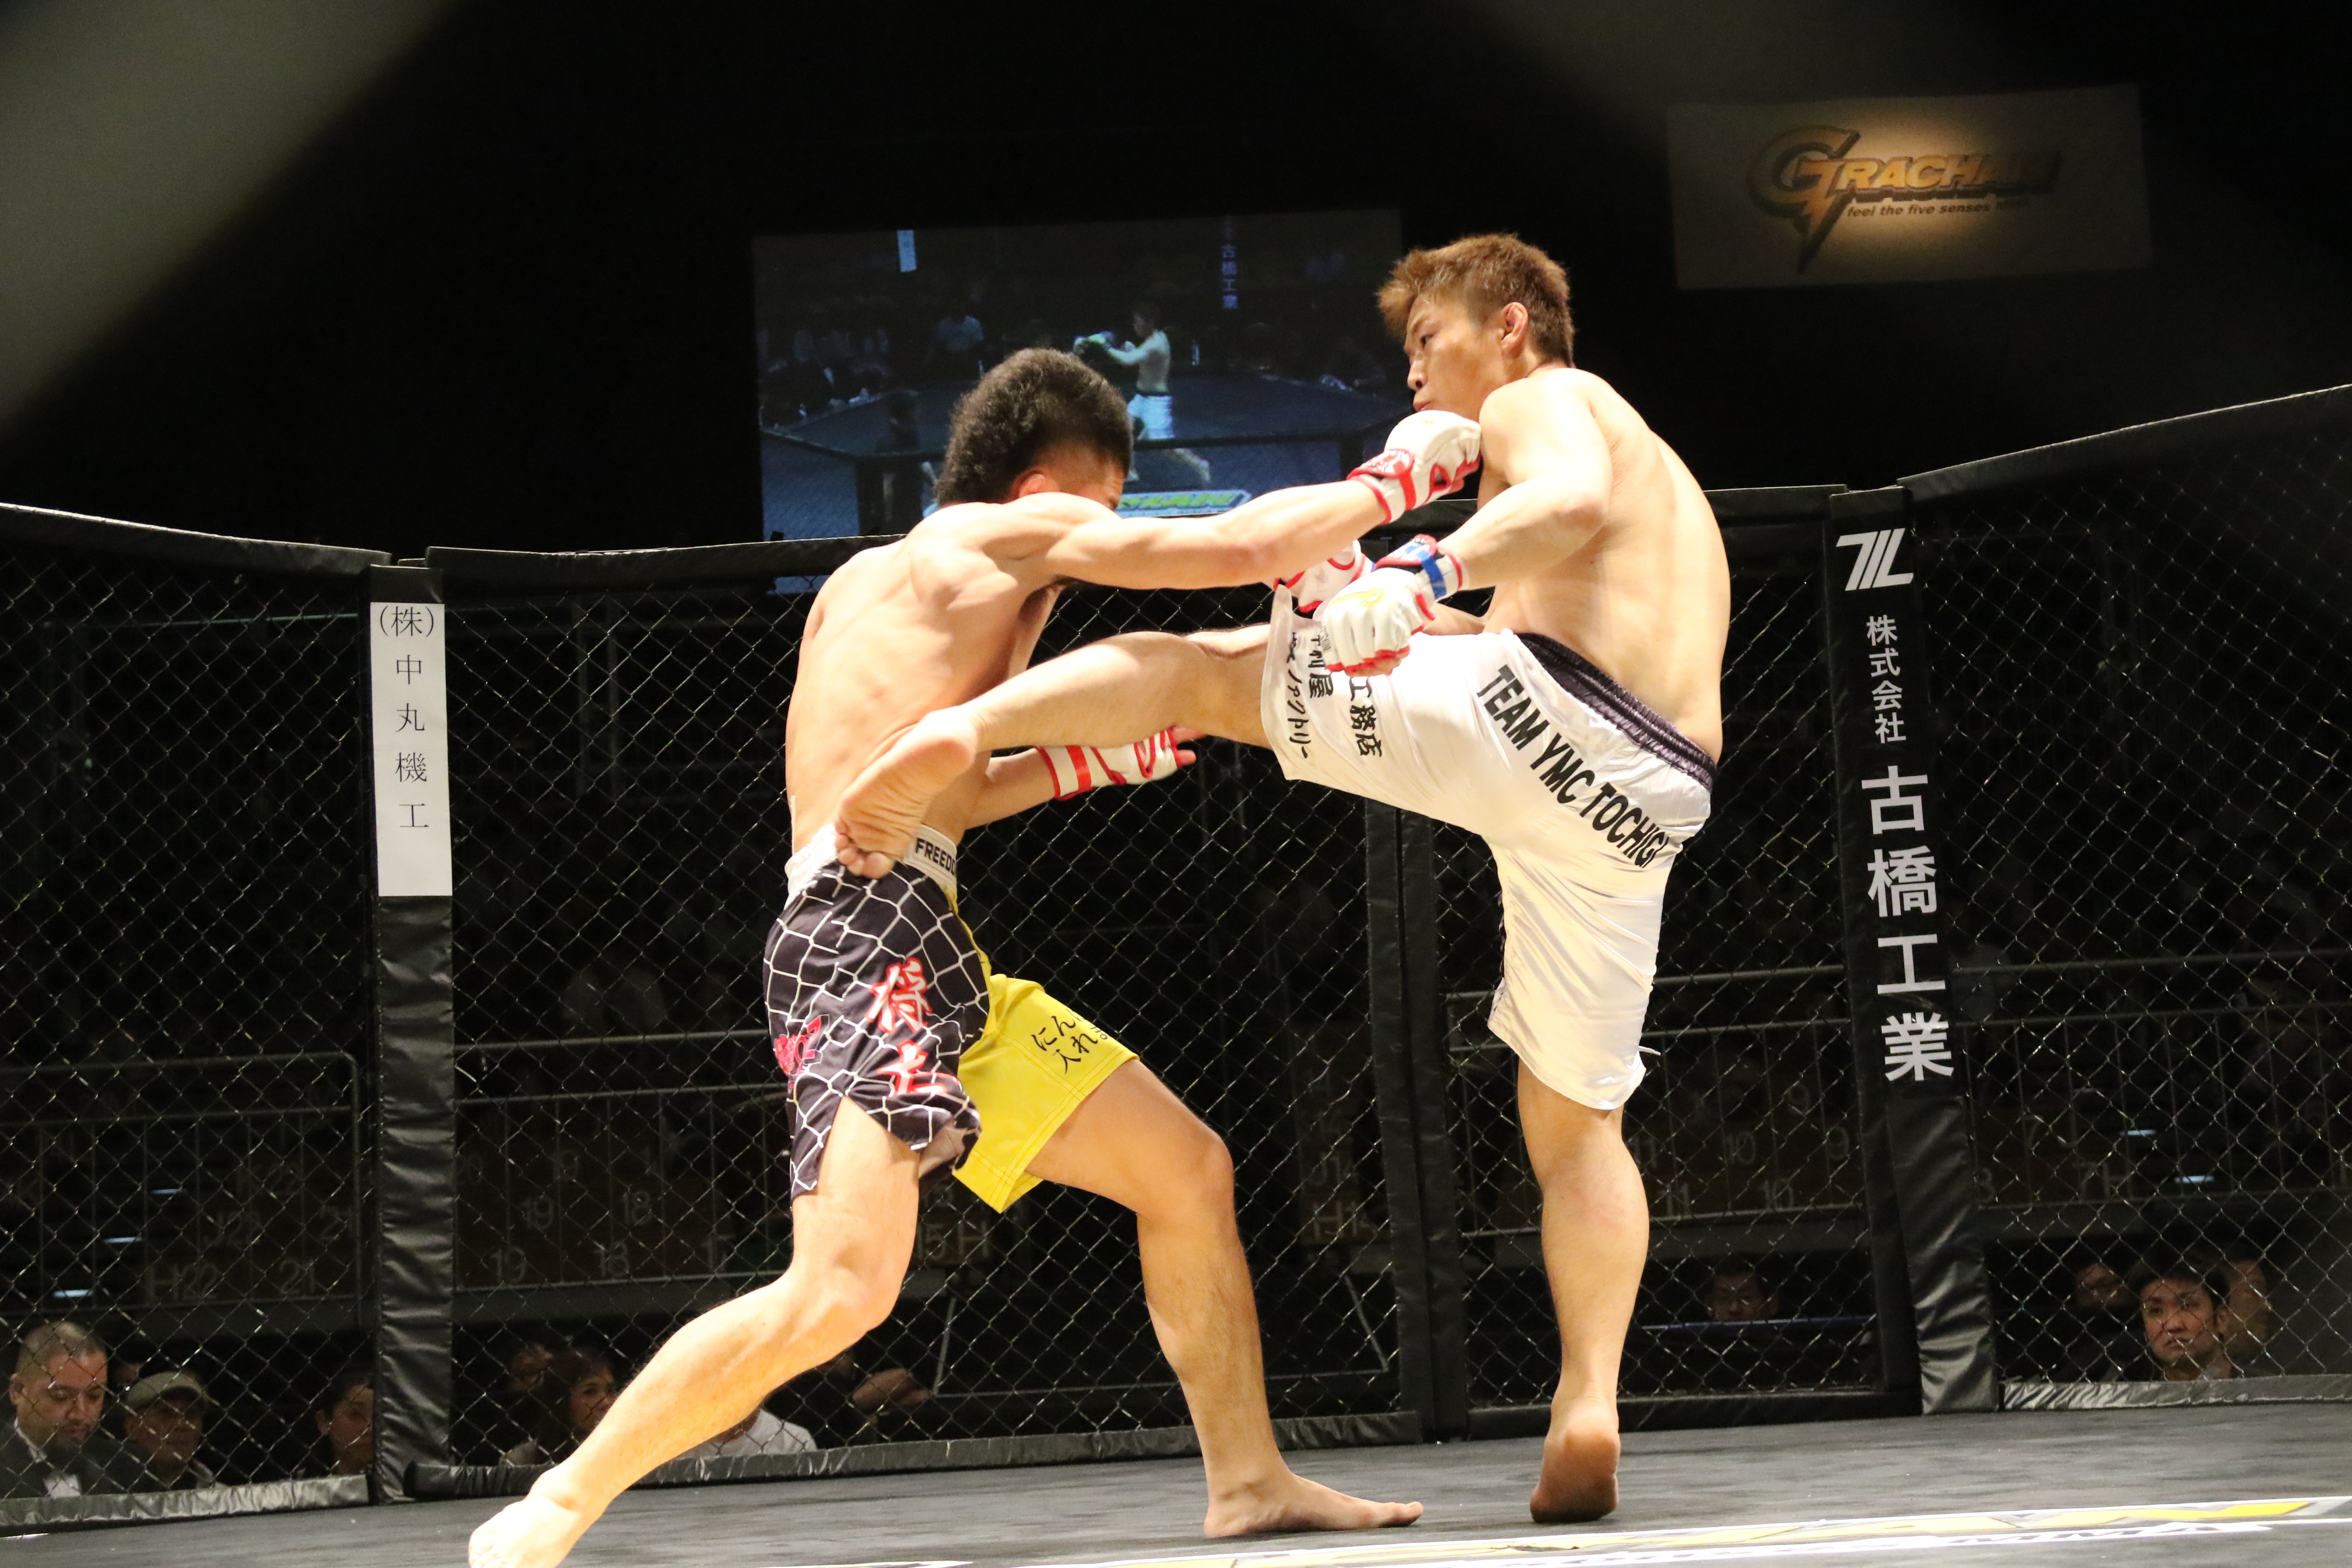
sport, ring, football, japan, cage, fight, sports, strike, combat, punch, mixed martial arts, mma, grachan, maza, maza fight, kickboxing, muay thai, martial arts, japao, grappling, combat sport, individual sports, contact sport, striking combat sports, shoot boxing, sanshou, professional boxing